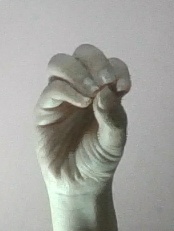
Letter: ha